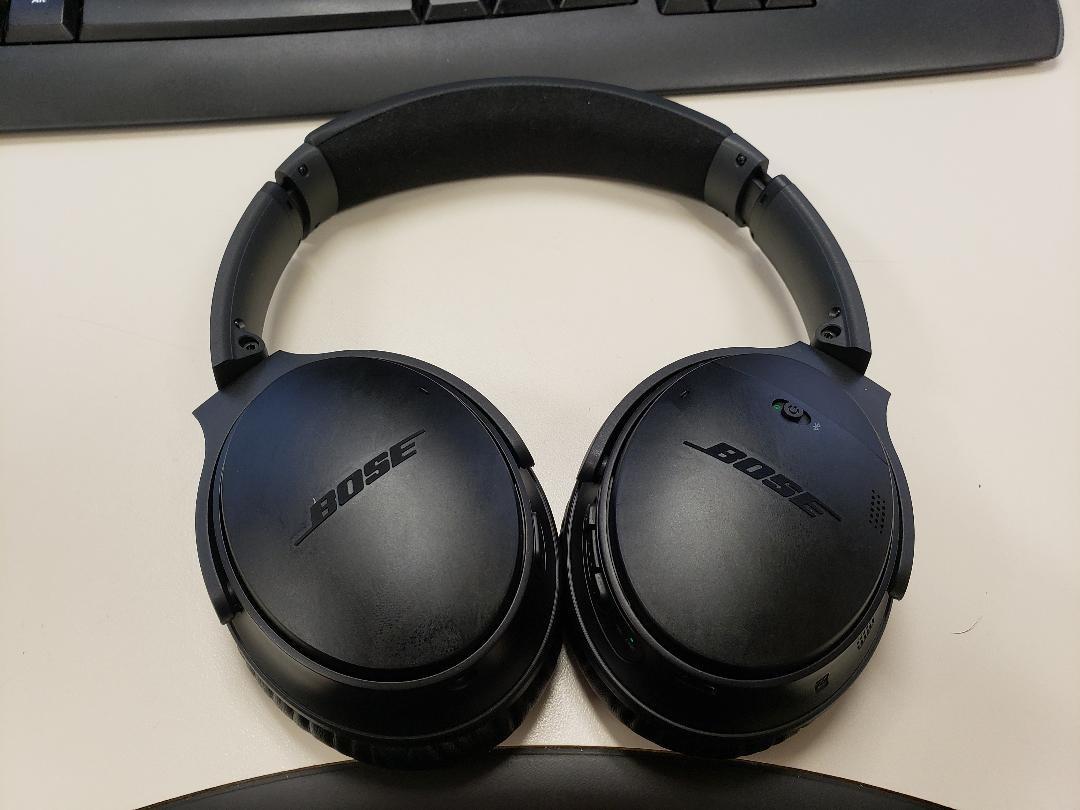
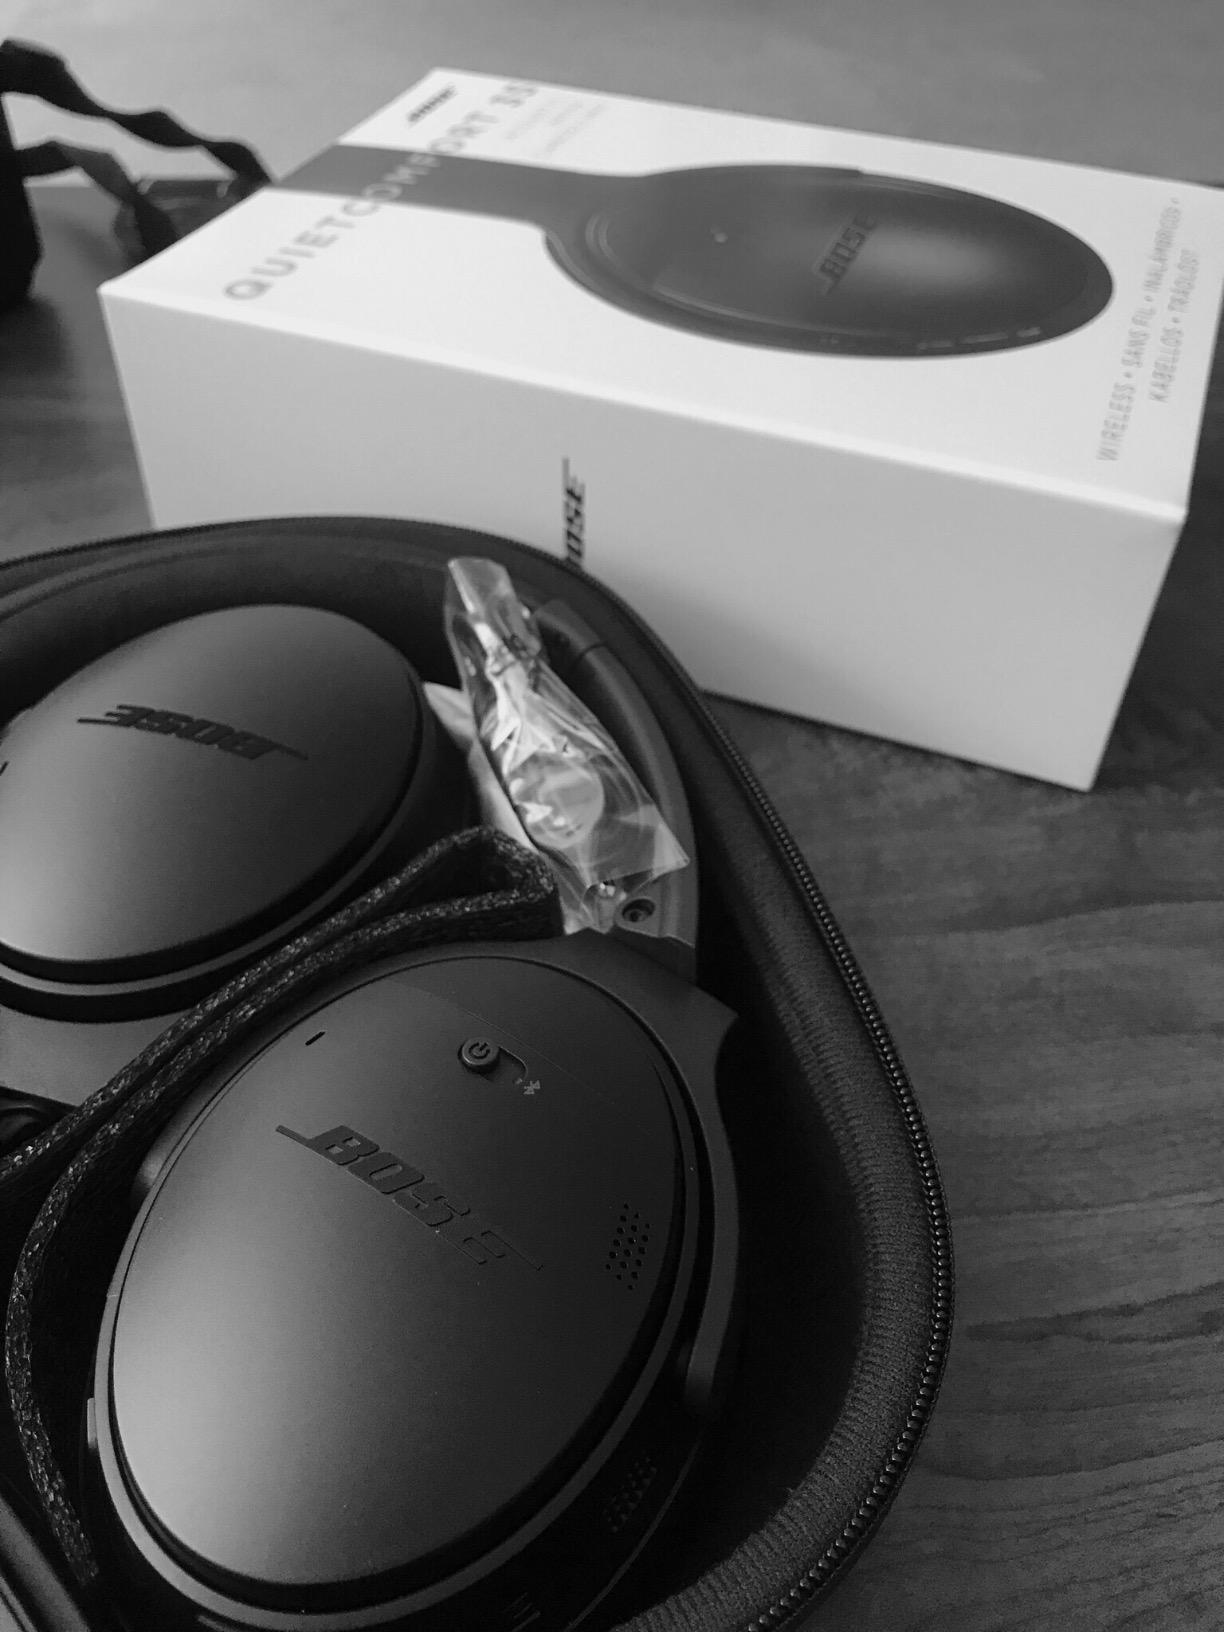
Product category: headphones
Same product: yes